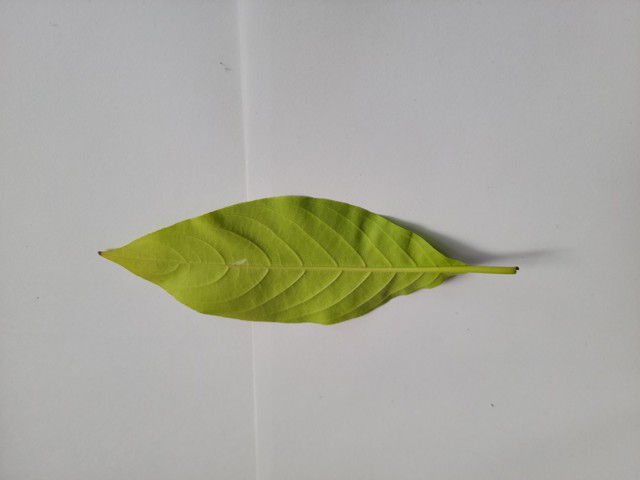
Plant: basok